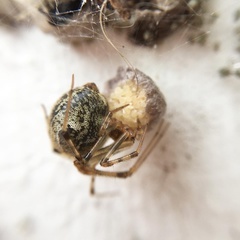
Species: Parasteatoda_tepidariorum